Clal Center

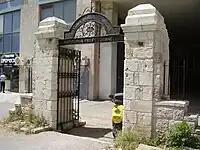
Memorial gate of the Alliance Vocational School

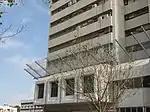
Rescue nets installed around the building's exterior

The land on which the Clal Center stands was formerly part of the campus of the Alliance Vocational School (Kol Yisrael Haverim School), the first Jewish trade school in Jerusalem. Enrolling mostly Sephardic Jewish students, the school offered courses in tailoring, shoemaking, carpentry, blacksmithing, mechanics, engraving, sculpting (of stone, wood, and shell), coppersmithing, weaving, dyeing, stonecutting, and masonry. Founded in 1882 by the Alliance Israélite Universelle of Paris, the school occupied of land and consisted of a main building surrounded by long workshop buildings and landscaped gardens. Most of the school buildings and garden were razed in 1970 to make way for the Clal Center.